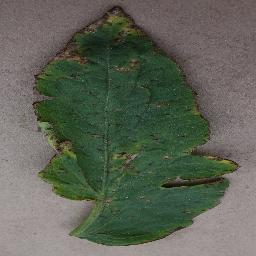
Label: Tomato___Bacterial_spot